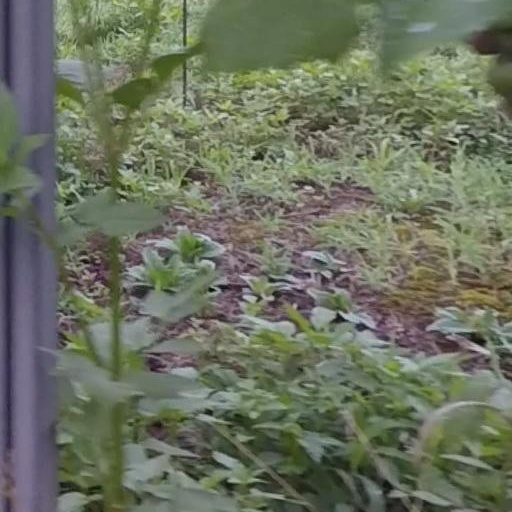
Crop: grape